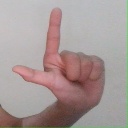
अक्षर: ल